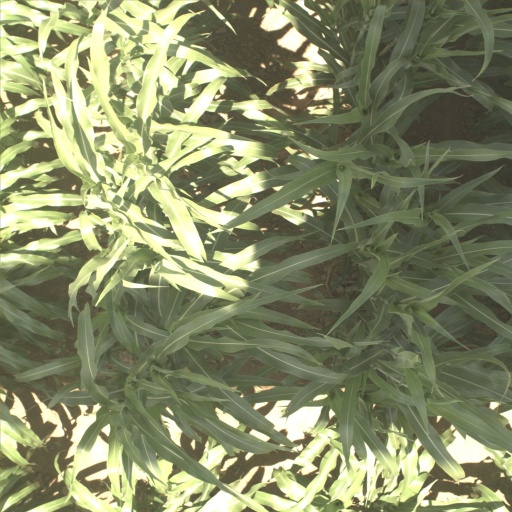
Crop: sorghum